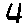
Label: 4